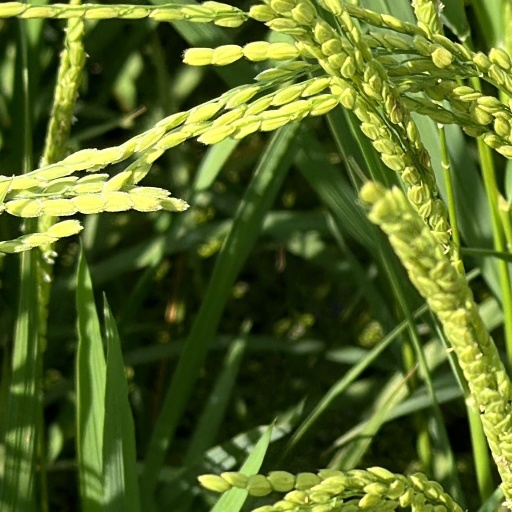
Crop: rice